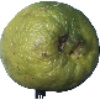
Label: limes